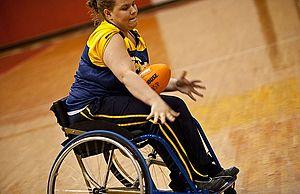
À la suite d'une opération de ligamentoplastie, alors qu'un tendon se trouve transplanté à la place du ligament croisé antérieur, l'articulation du genou nécessite une rééducation post-opératoire. Le chirurgien orthopédiste a la possibilité de prescrire la rééducation d'un ligament croisé antérieur opéré en centre de rééducation à son patient, particulièrement si l'évaluation de la douleur au repos est supérieure à 5/10, si la mobilité en flexion du genou est inférieure à 90° ou en cas d'autre complication.